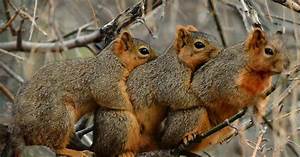
Label: scoiattolo